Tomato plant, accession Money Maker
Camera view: horizontal (90 deg, fisheye); turntable rotation: 0 degrees
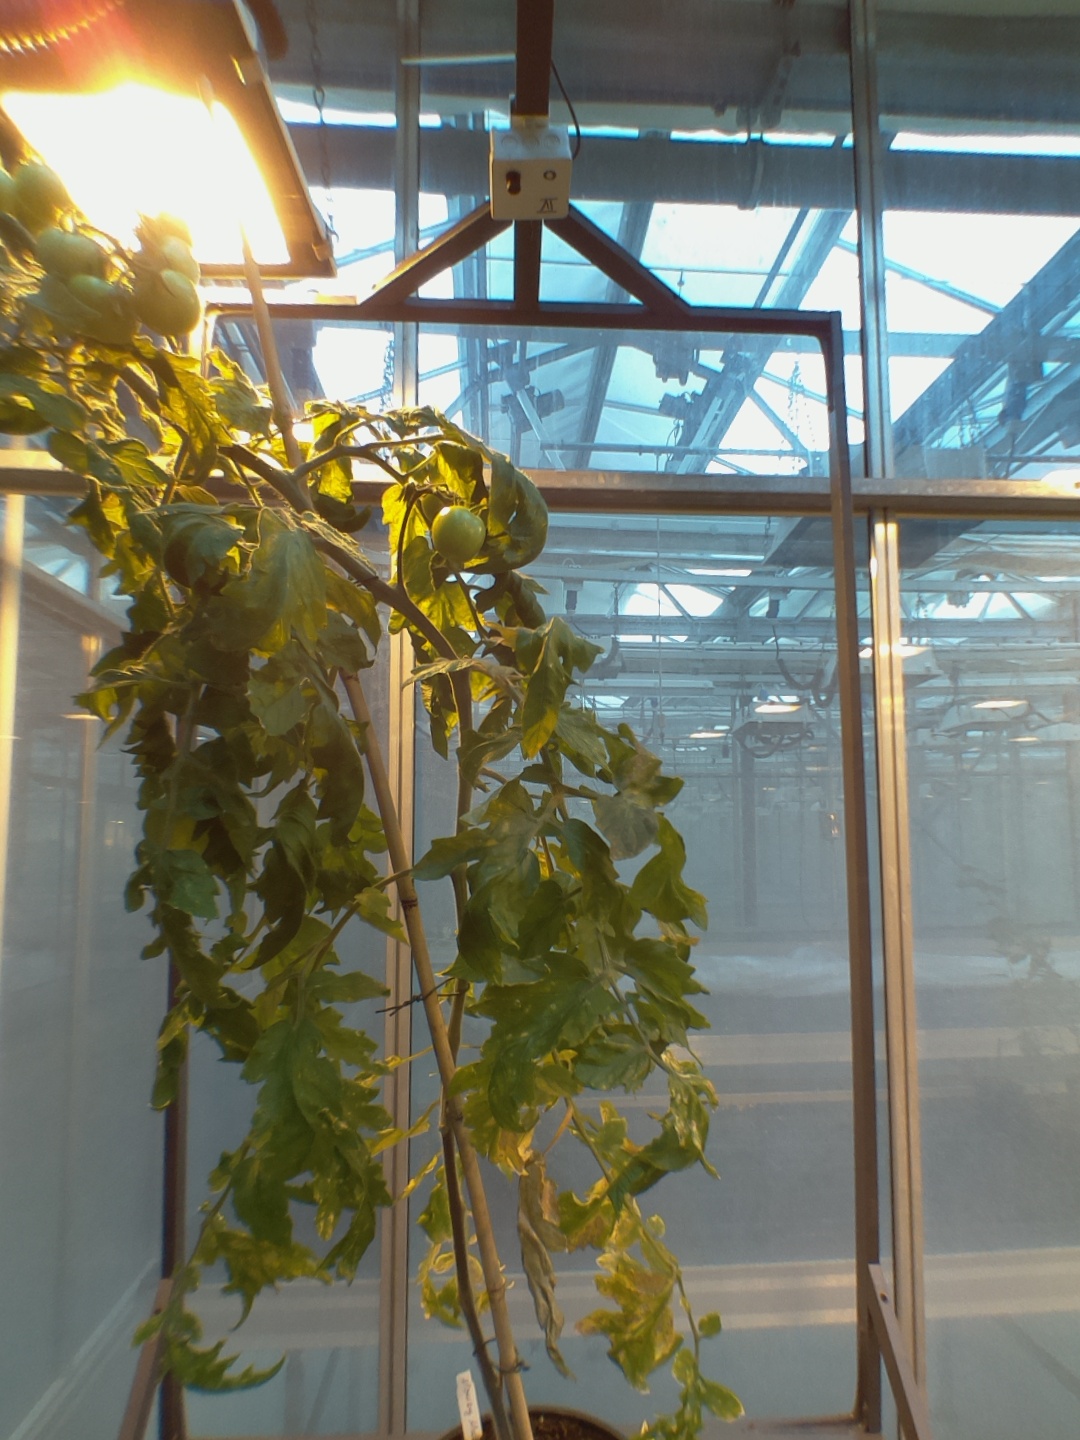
BBCH growth stage 80: fruits start showing typical ripe color (orange -> red)